435th (Mixed) Heavy Anti-Aircraft Battery, Royal Artillery

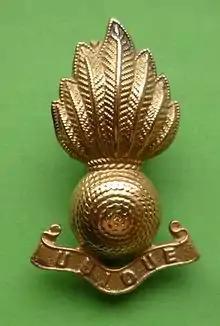
Brass collar badge of the Royal Artillery

The London Blitz had ended in May 1941 and for nearly two years the city was hardly affected by bombing raids apart from a few sporadic attacks during 1943. The "Luftwaffe" began a new bombing campaign against London in early 1944 (the Baby Blitz). By now the night fighter defences and the London IAZ were well organised and the attackers suffered heavy losses for relatively small results.